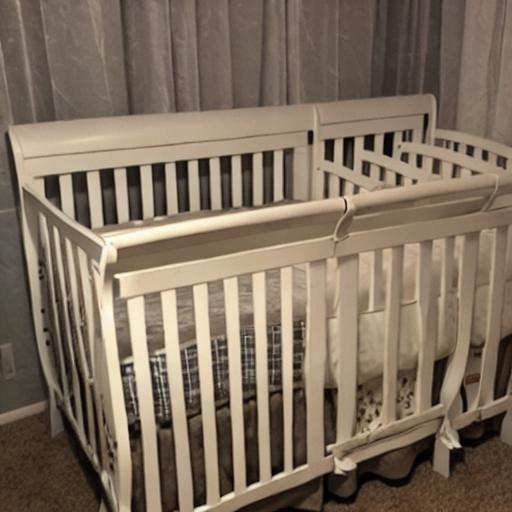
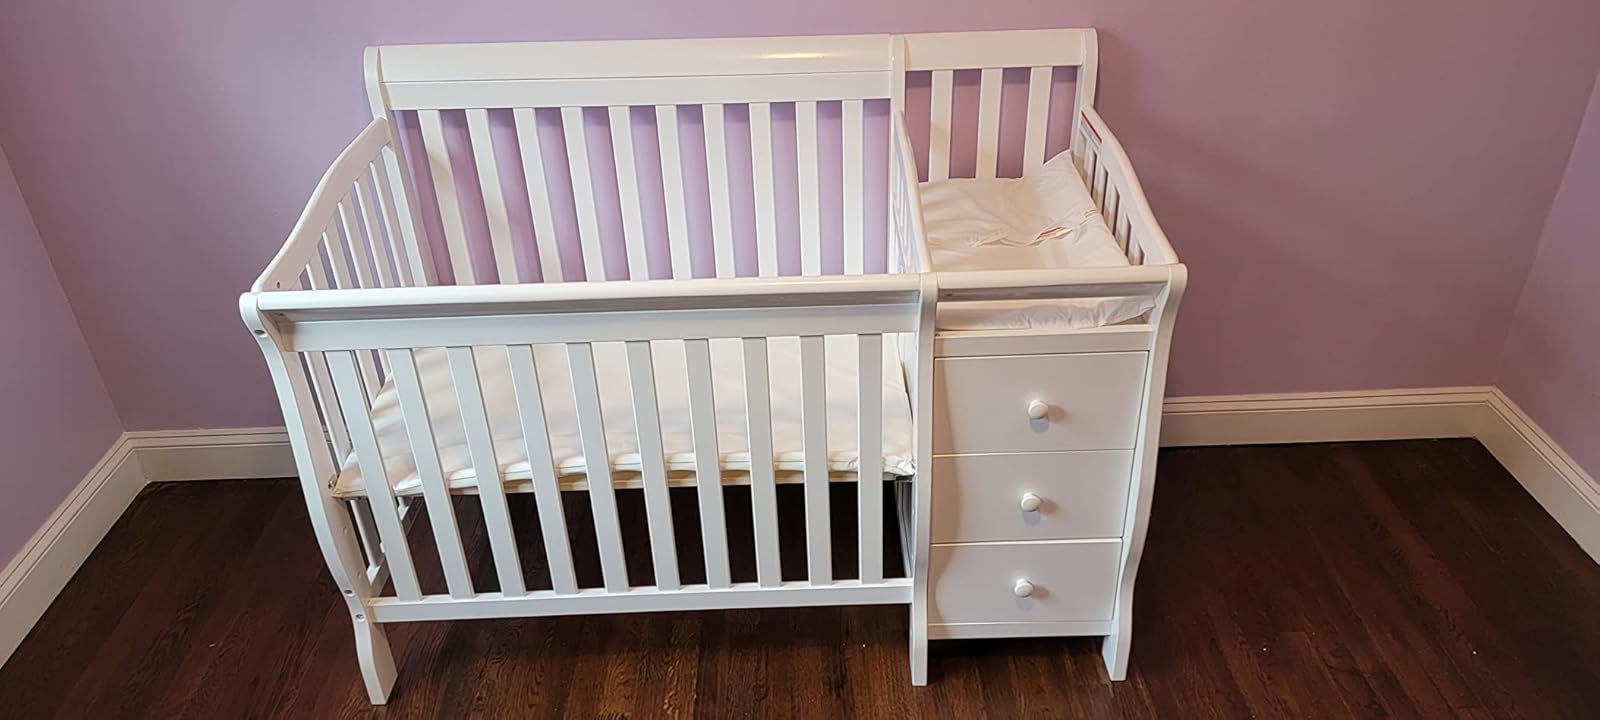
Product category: products_crib
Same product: no